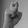
ASL letter: X